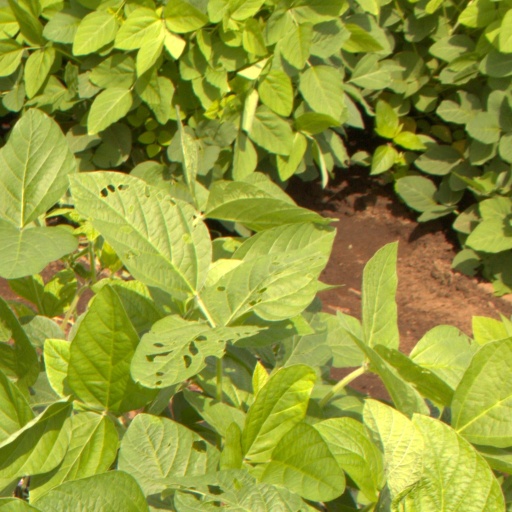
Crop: soybean